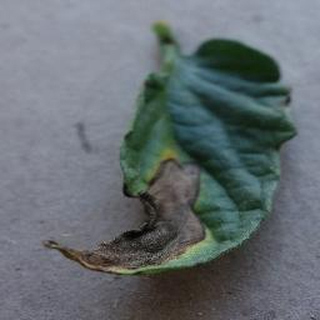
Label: tomato_early_blight